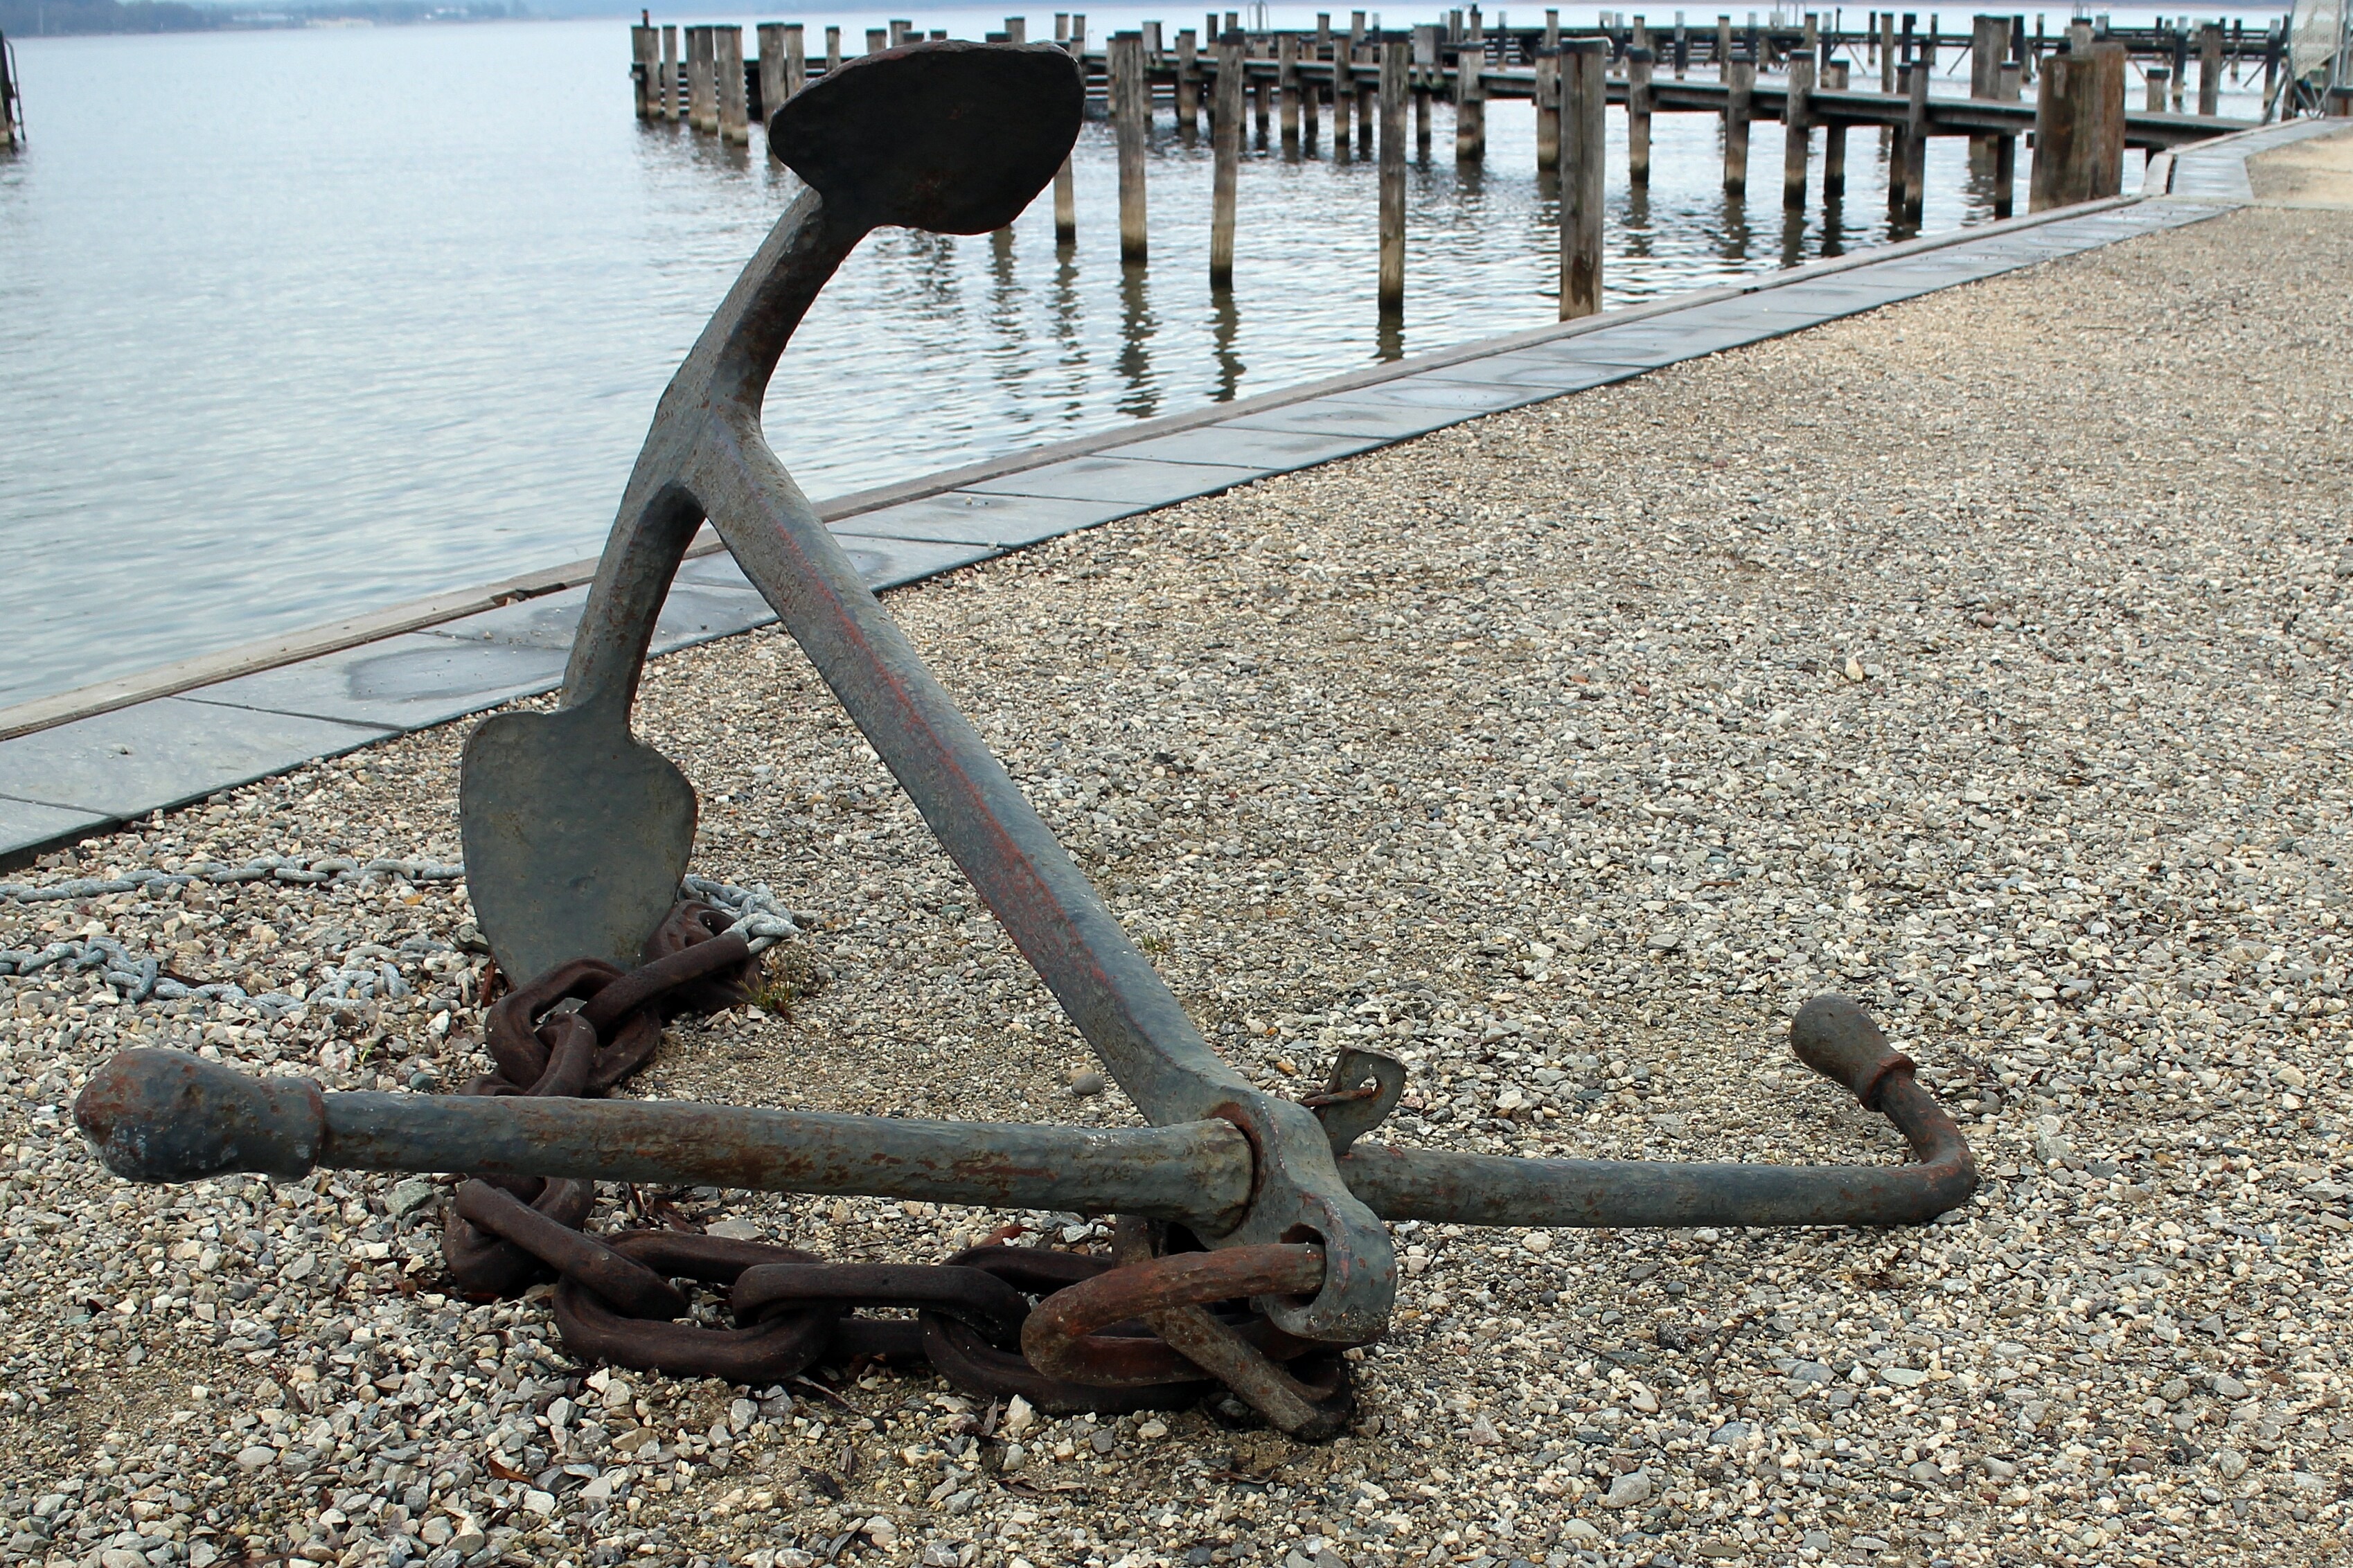
water, ground, ship, boot, vehicle, symbol, port, weight, sculpture, earth, anchor, hope, shipping, basic, fixing, loyalty, floor anchors, on the basis of